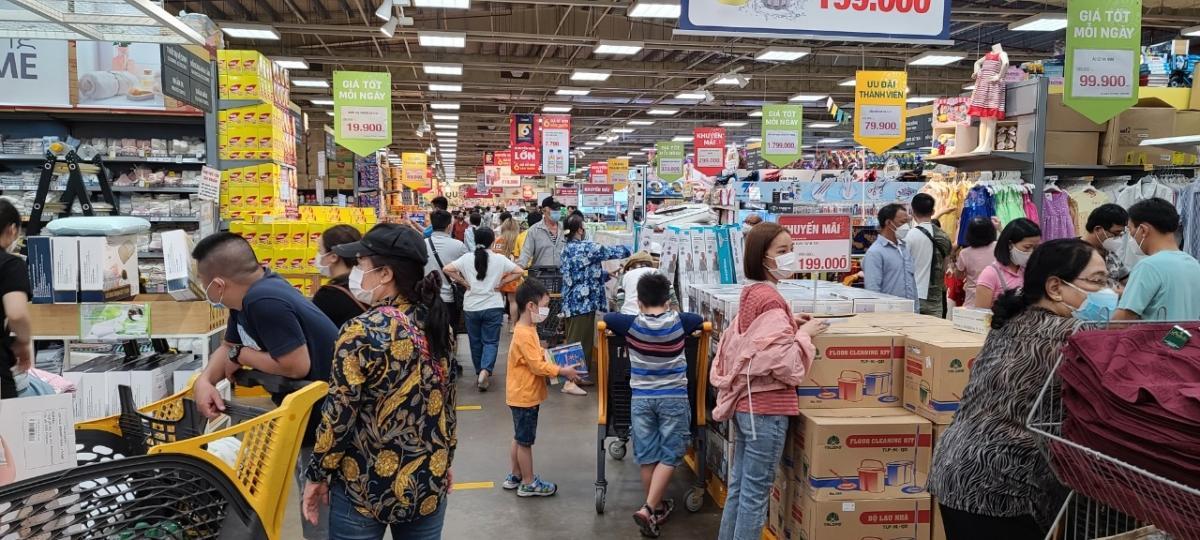
quang cảnh này được ghi nhận ở trong một siêu thị